Critical pride

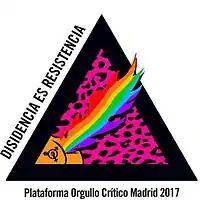
Logo of Critical Pride Madrid 2017

Critical pride is the name of several annual protest demonstrations of LGBT people held in Madrid and several other Spanish cities. The organizers of critical pride demonstrations present them as an alternative to the original pride parades and festivals, which they consider depoliticized and institutionalized.